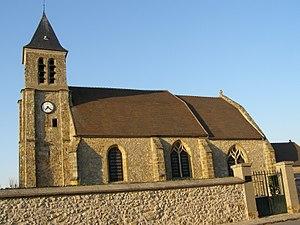
Cet article recense les sites protégés des Yvelines, en France.